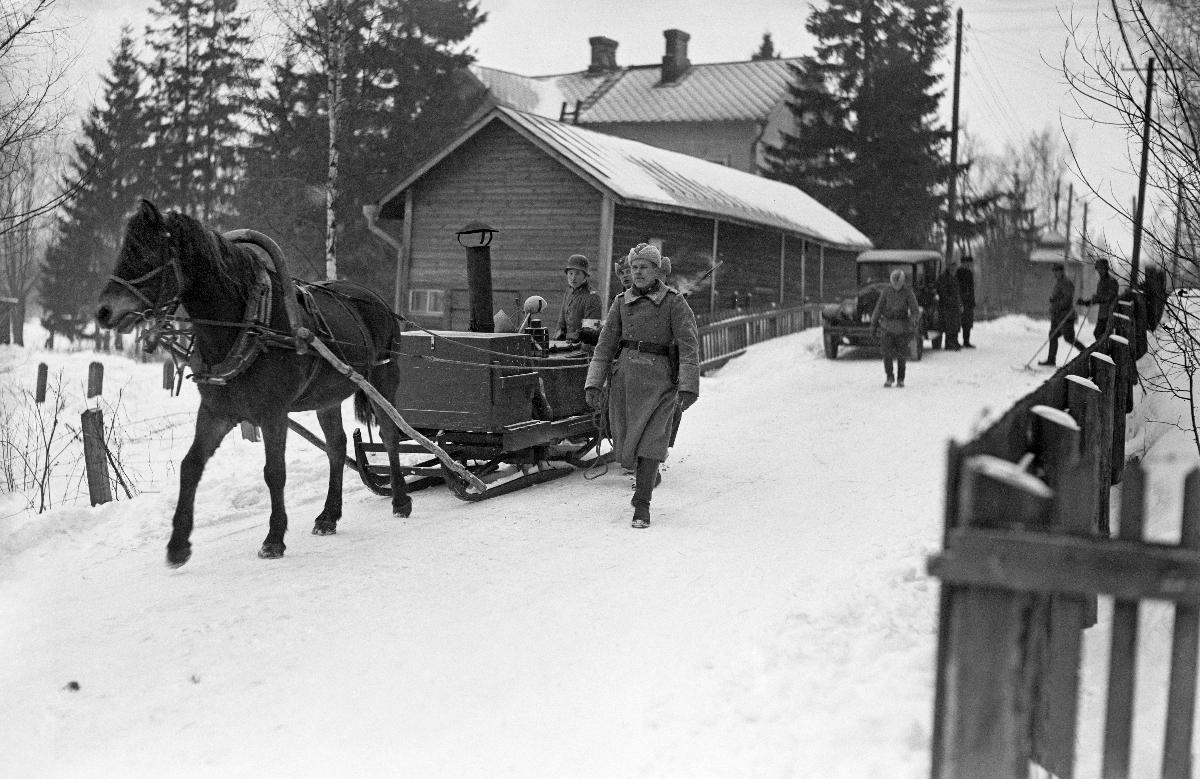
Mäntsälän kapina
Mäntsäläupproret; Mäntsälä rebellion
sisällön kuvaus: Mäntsälän kapina 27.2.-6.3.1932. Kenttäkeittiötä kuljetetaan Helsingin Pitäjänmäellä. content description: Mäntsälän rebellion 27.2.-6.3.1932. Transporting a field kitchen in Pitäjänmäki, Helsinki. innehållsbeskrivning: Mäntsäläupproret 27.2.-6.3.1932. Fältkök transporteras i Sockenbacka i Helsingfors.
Kuvaaja: Sundström, Hugo, kuvaaja
Vuosi: 1932
Paikka: Suomi; Suomi, Uusimaa, Helsinki, Pitäjänmäki Helsinki
Aiheet: politiikka; äärioikeistolaisuus; lapuanliike; kapinat; suojeluskunnat; HBL; politics; far right; Lapua movement; insurgencies; right-wing extremism; rebellion; civil guard; civil guards; politik; högerextremism; Lapporörelsen; uppror; lapporörelsen; skyddskåren; kravaller; skyddskårer